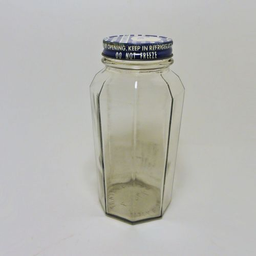
Label: glass